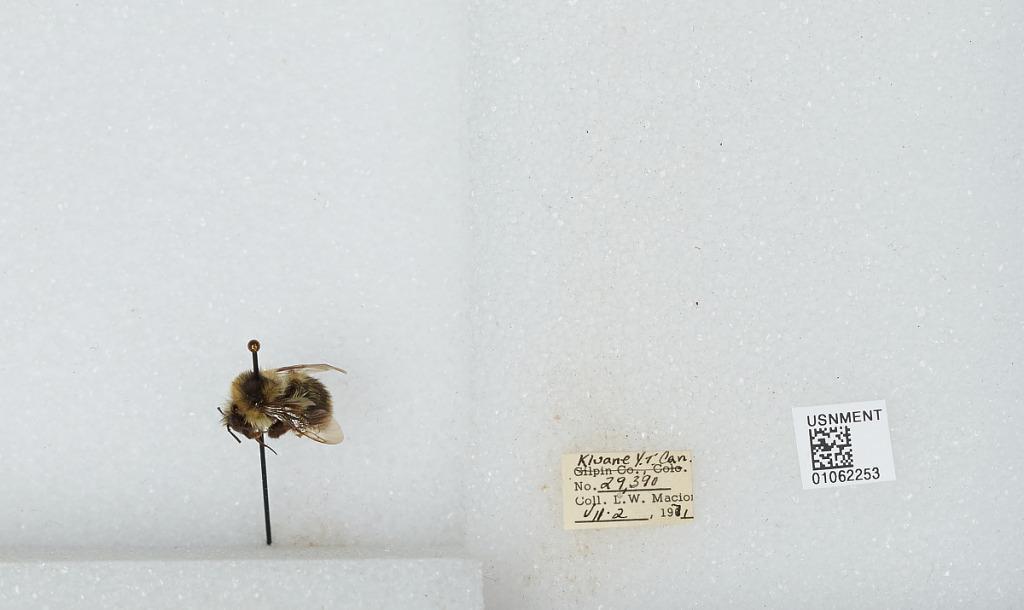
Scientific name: Bombus bifarius nearcticus
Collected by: L. Macior
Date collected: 1971-7-2
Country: Canada
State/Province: Yukon Territory
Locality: Kluane
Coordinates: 60.75, -139.5